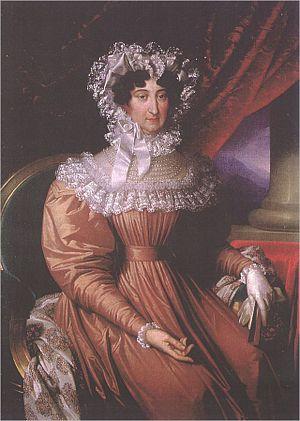
L’appellation d’« épouse du prétendant légitimiste » est le titre non officiel donné au conjoint du prétendant légitimiste à la Couronne de France. Pour les légitimistes, il s’agit de la reine de France et de Navarre.